Sky position (RA, Dec in degrees): 19.647, 1.167
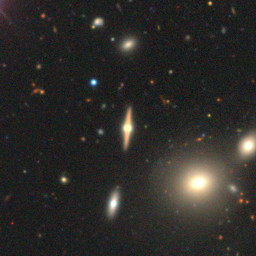
Galaxy morphology: Edge-on Galaxies with Bulge